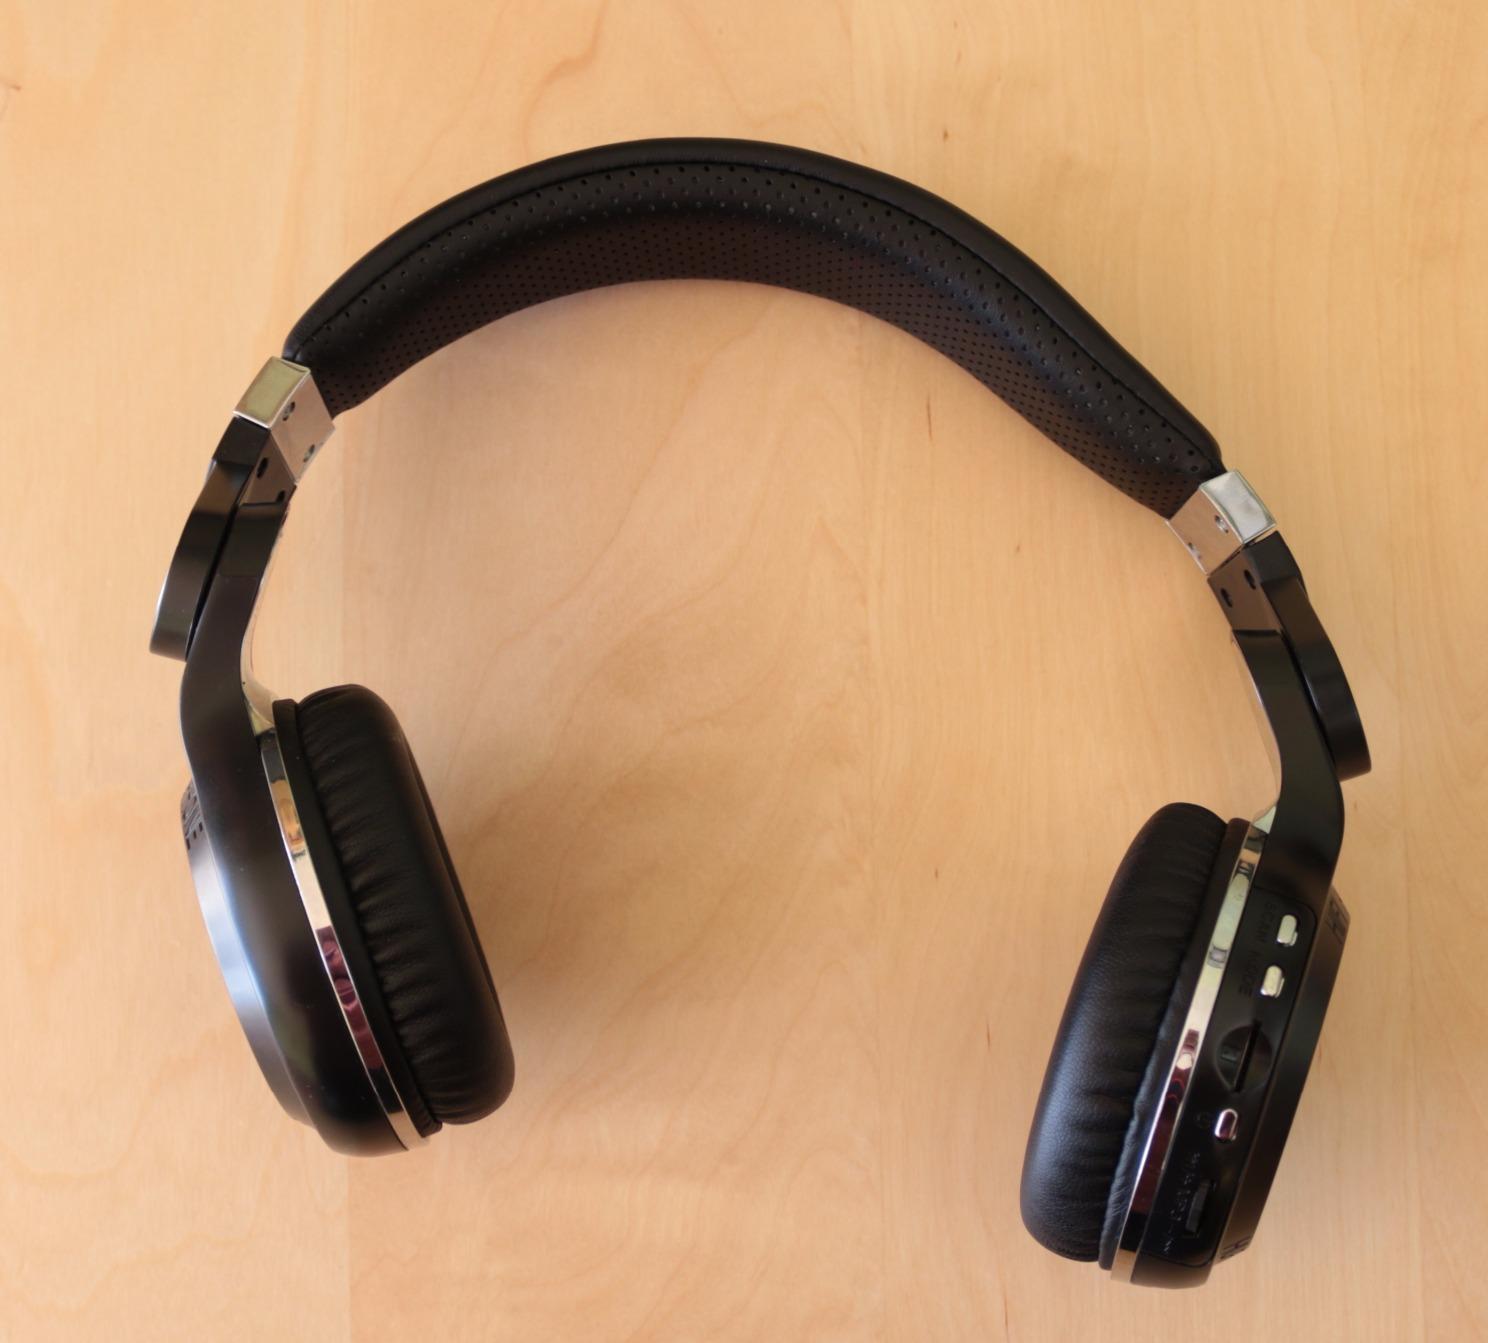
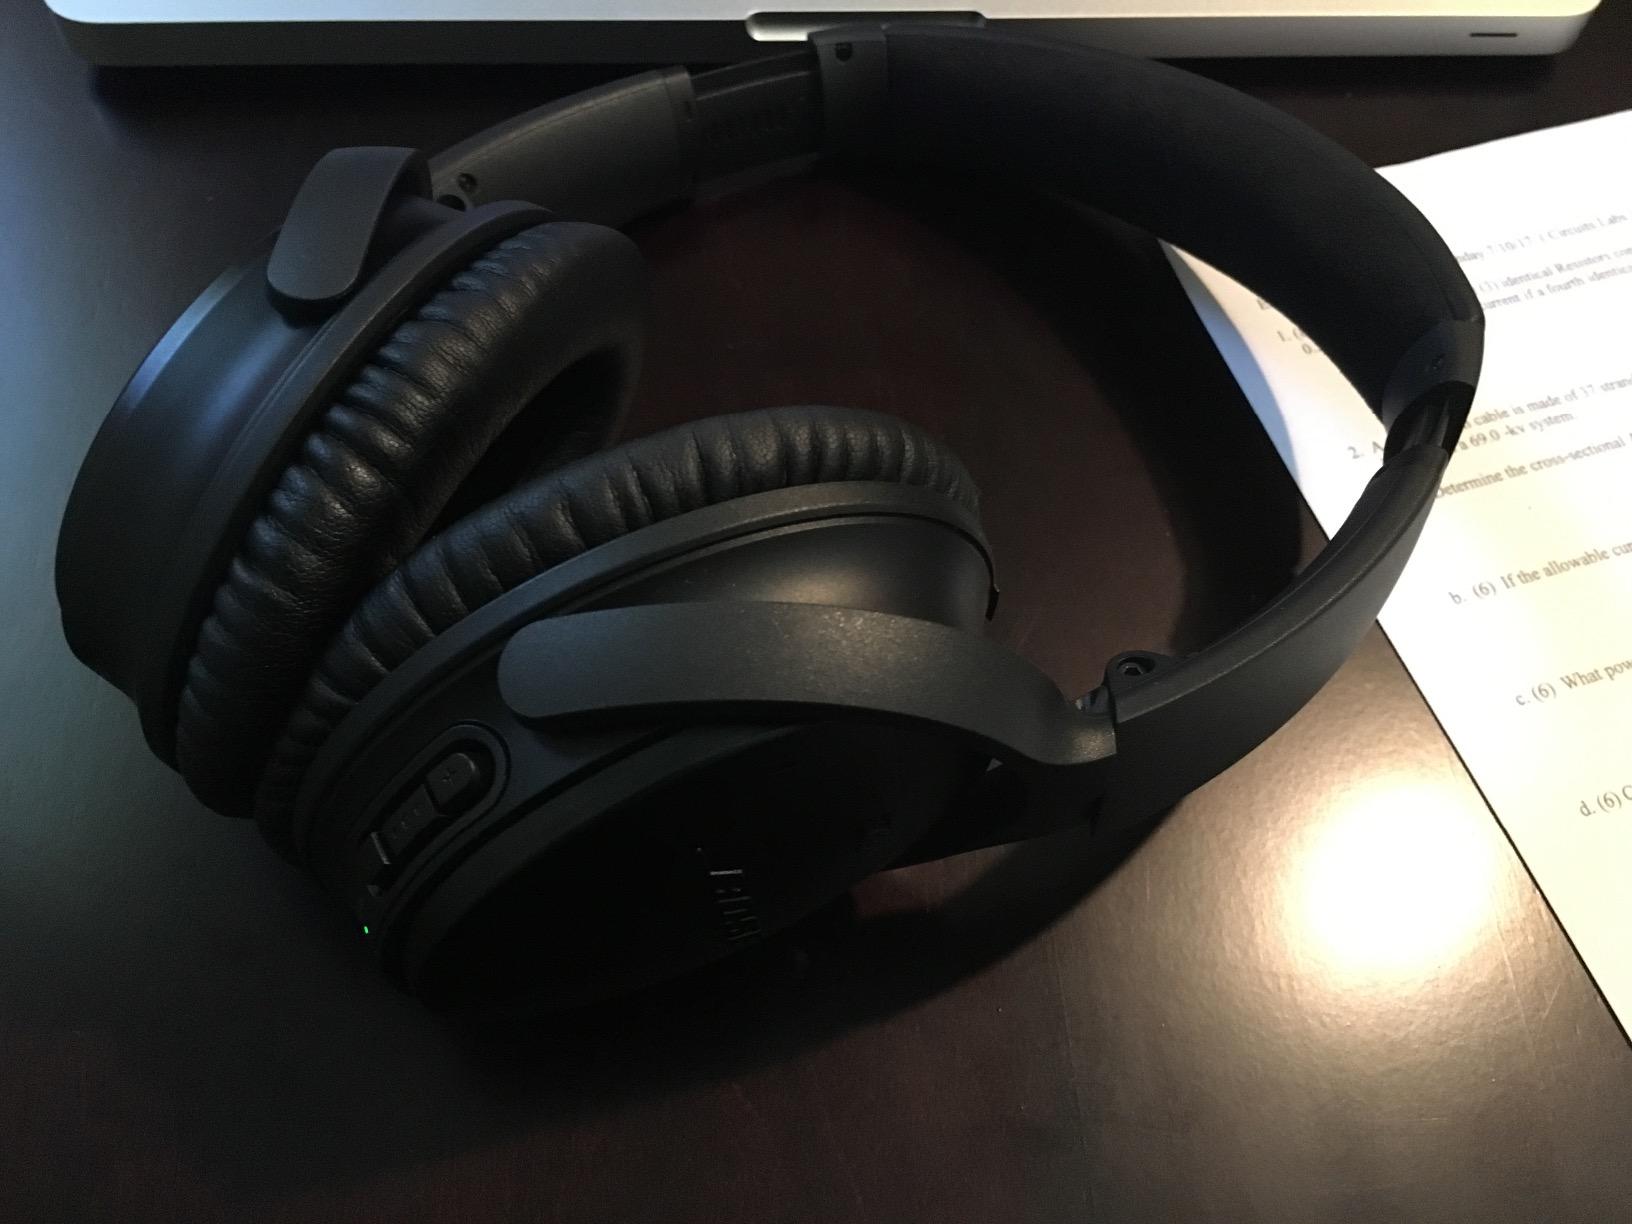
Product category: headphones
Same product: no